Emmaus

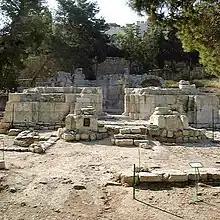
The Byzantine Basilica of Emmaus Nicopolis (5th–7th cent.), restored by Crusaders during the 12th century

Many sites have been suggested for the biblical Emmaus, among them Emmaus Nicopolis (c. 160 stadia from Jerusalem), Kiryat Anavim (66 stadia from Jerusalem on the carriage road to Jaffa), Coloniya (c. 36 stadia on the carriage road to Jaffa), el-Kubeibeh (63 stadia, on the Roman road to Lydda), Artas (60 stadia from Jerusalem) and Khurbet al-Khamasa (86 stadia on the Roman road to Eleutheropolis). The oldest identification that is currently known is Emmaus Nicopolis. The identification is complicated by the fact that New Testament manuscripts list at least three different distances between Jerusalem and Emmaus in Luke 24:13-14.